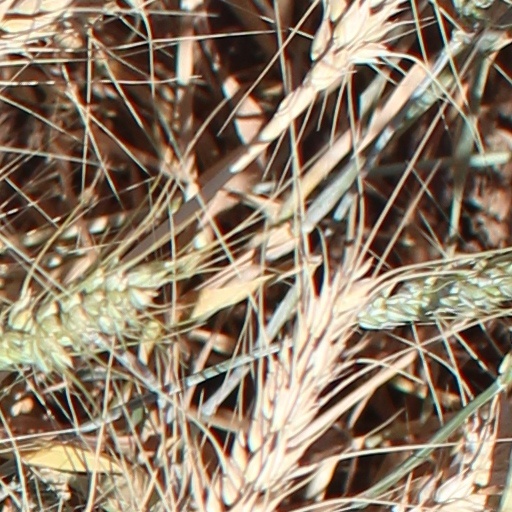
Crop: wheat